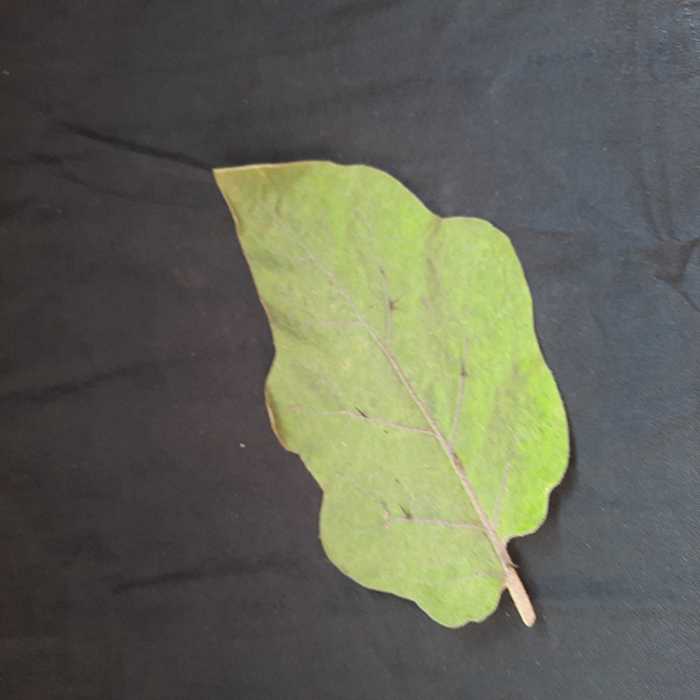
Plant: Eggplant
Label: Eggplant fresh leaf